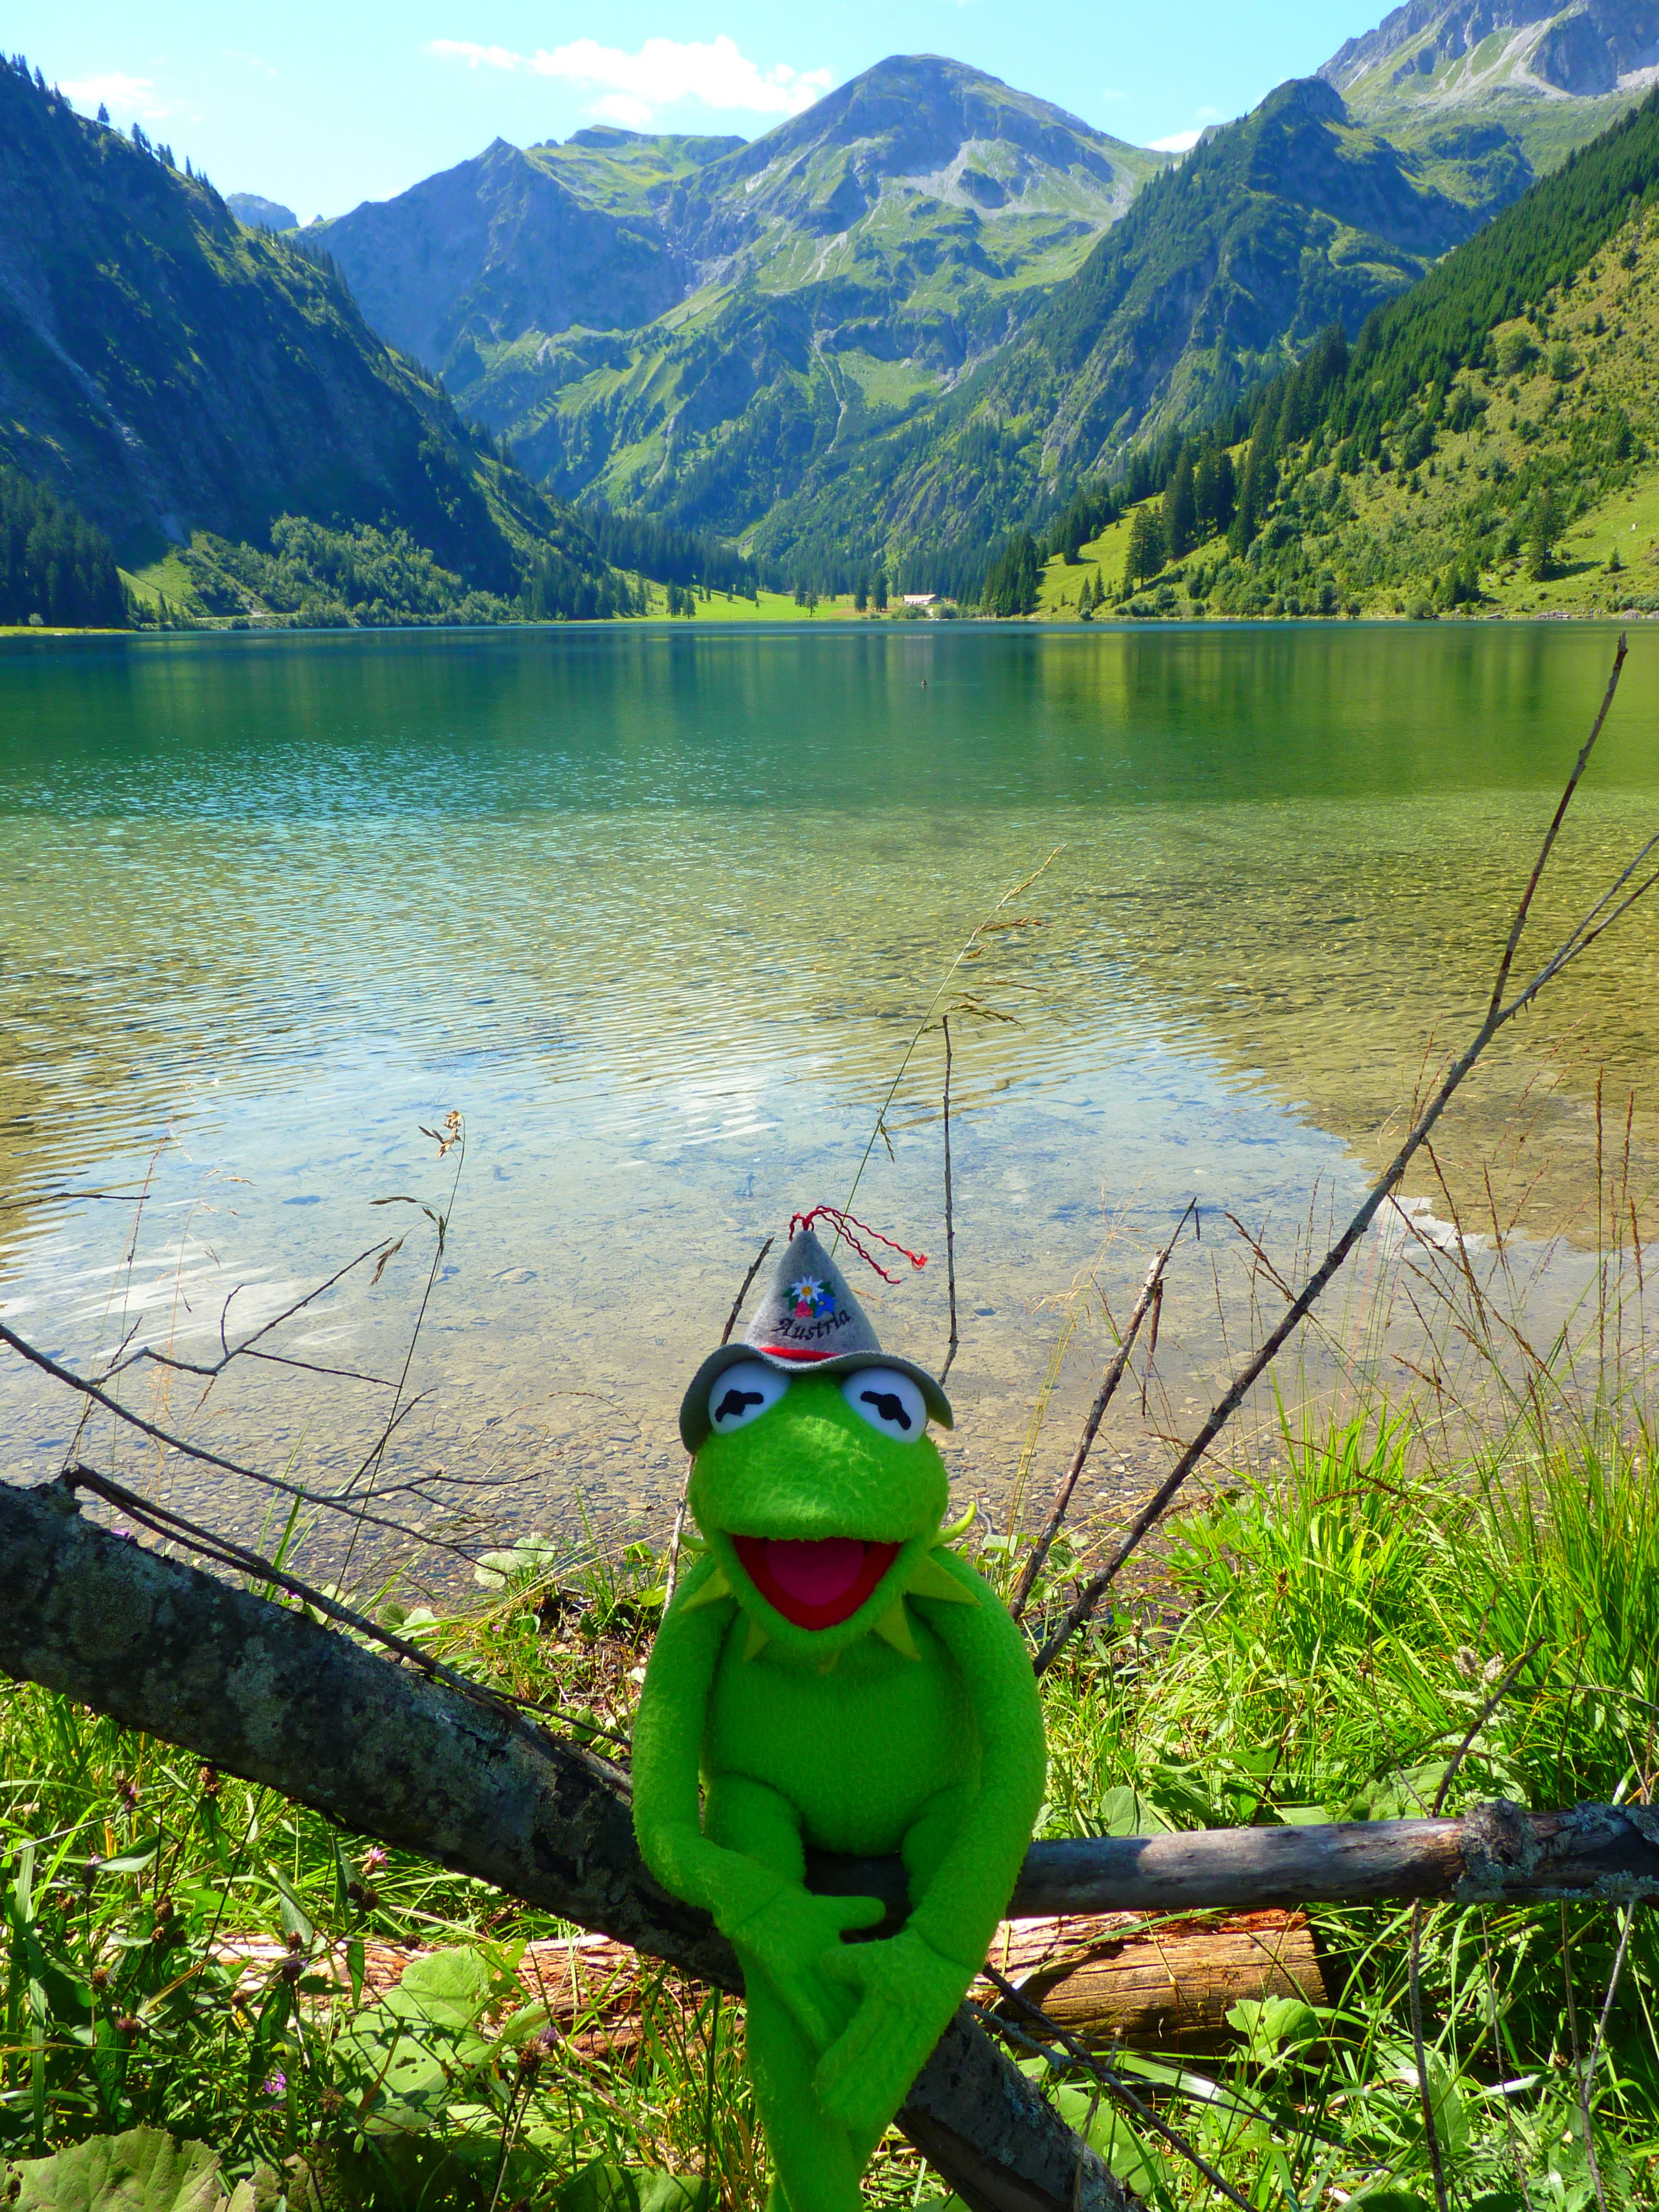
landscape, water, nature, wilderness, lake, pond, green, fjord, reservoir, frog, doll, figure, mountains, bergsee, kermit, waters, vilsalpsee, tannheimertal, ball horn